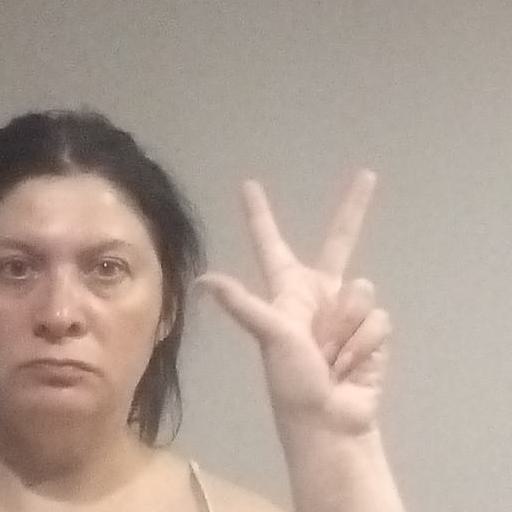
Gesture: three2